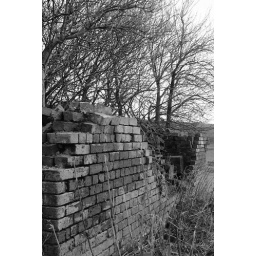
More trees in broken building